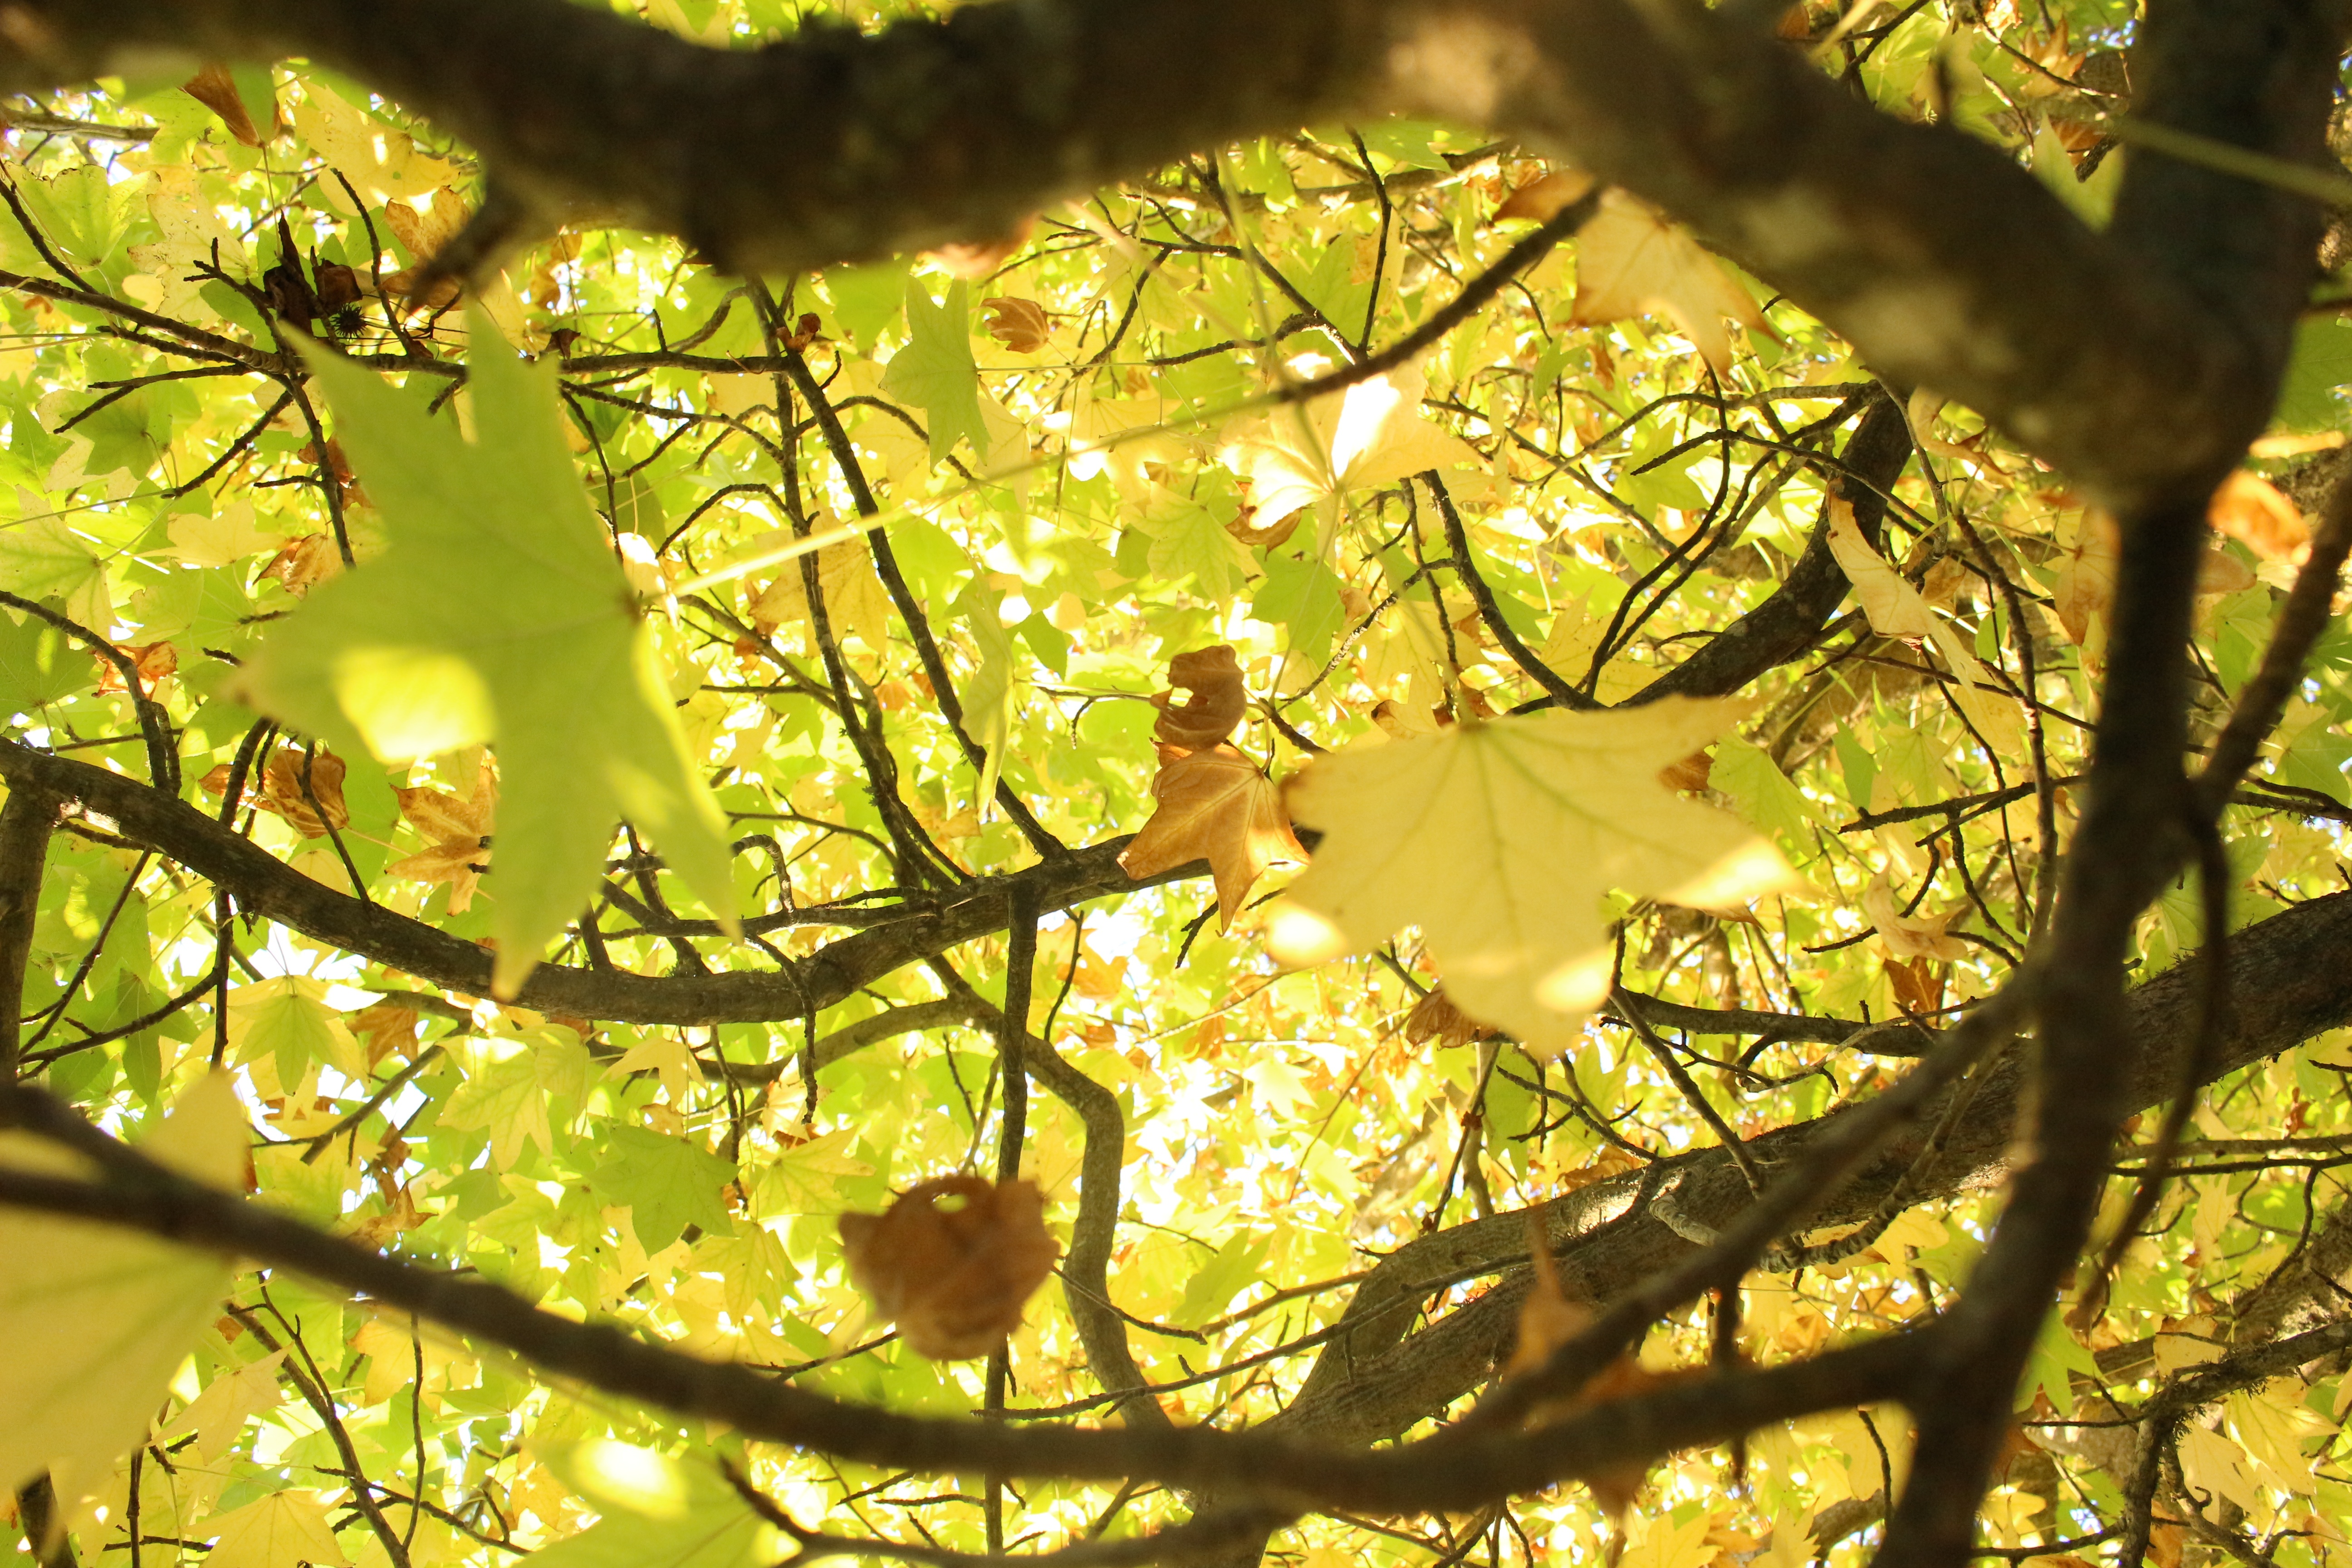
tree, nature, forest, branch, plant, sunlight, leaf, flower, green, autumn, botany, season, maple tree, deciduous, woodland, flowering plant, maidenhair tree, woody plant, land plant